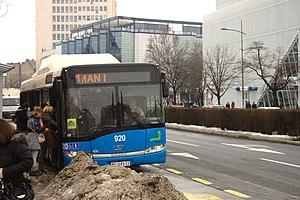
JGSP Novi Sad ou Société de transport public de Novi Sad est une société qui gère les transports publics en autobus de Novi Sad, la capitale de la province autonome de Voïvodine, en Serbie. En 2013, la société employait 1 282 personnes.